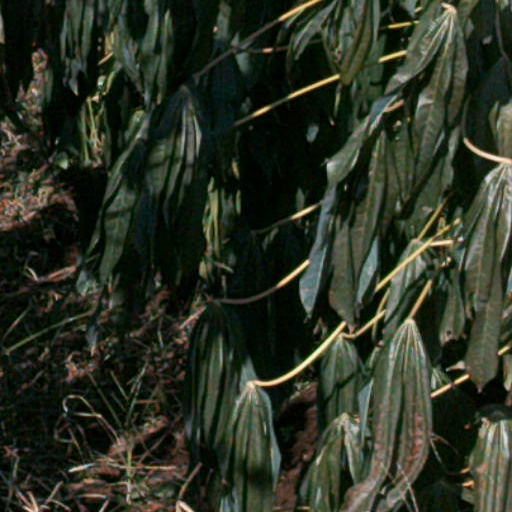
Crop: cassava